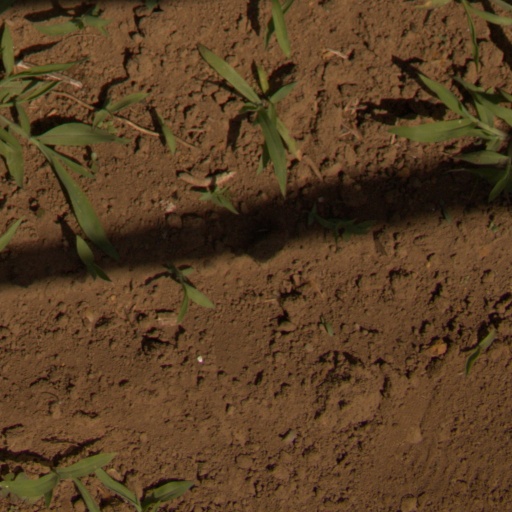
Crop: Jerusalem artichoke